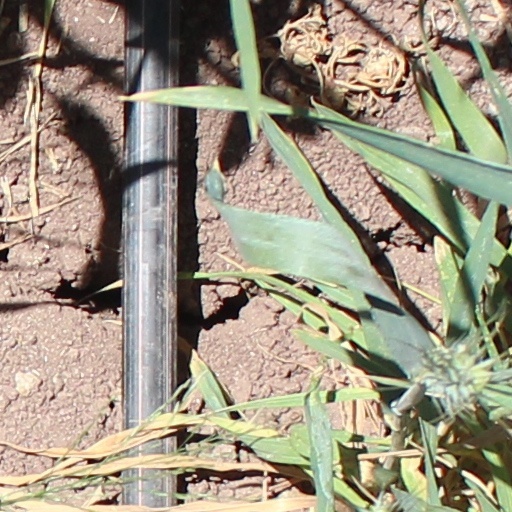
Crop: wheat